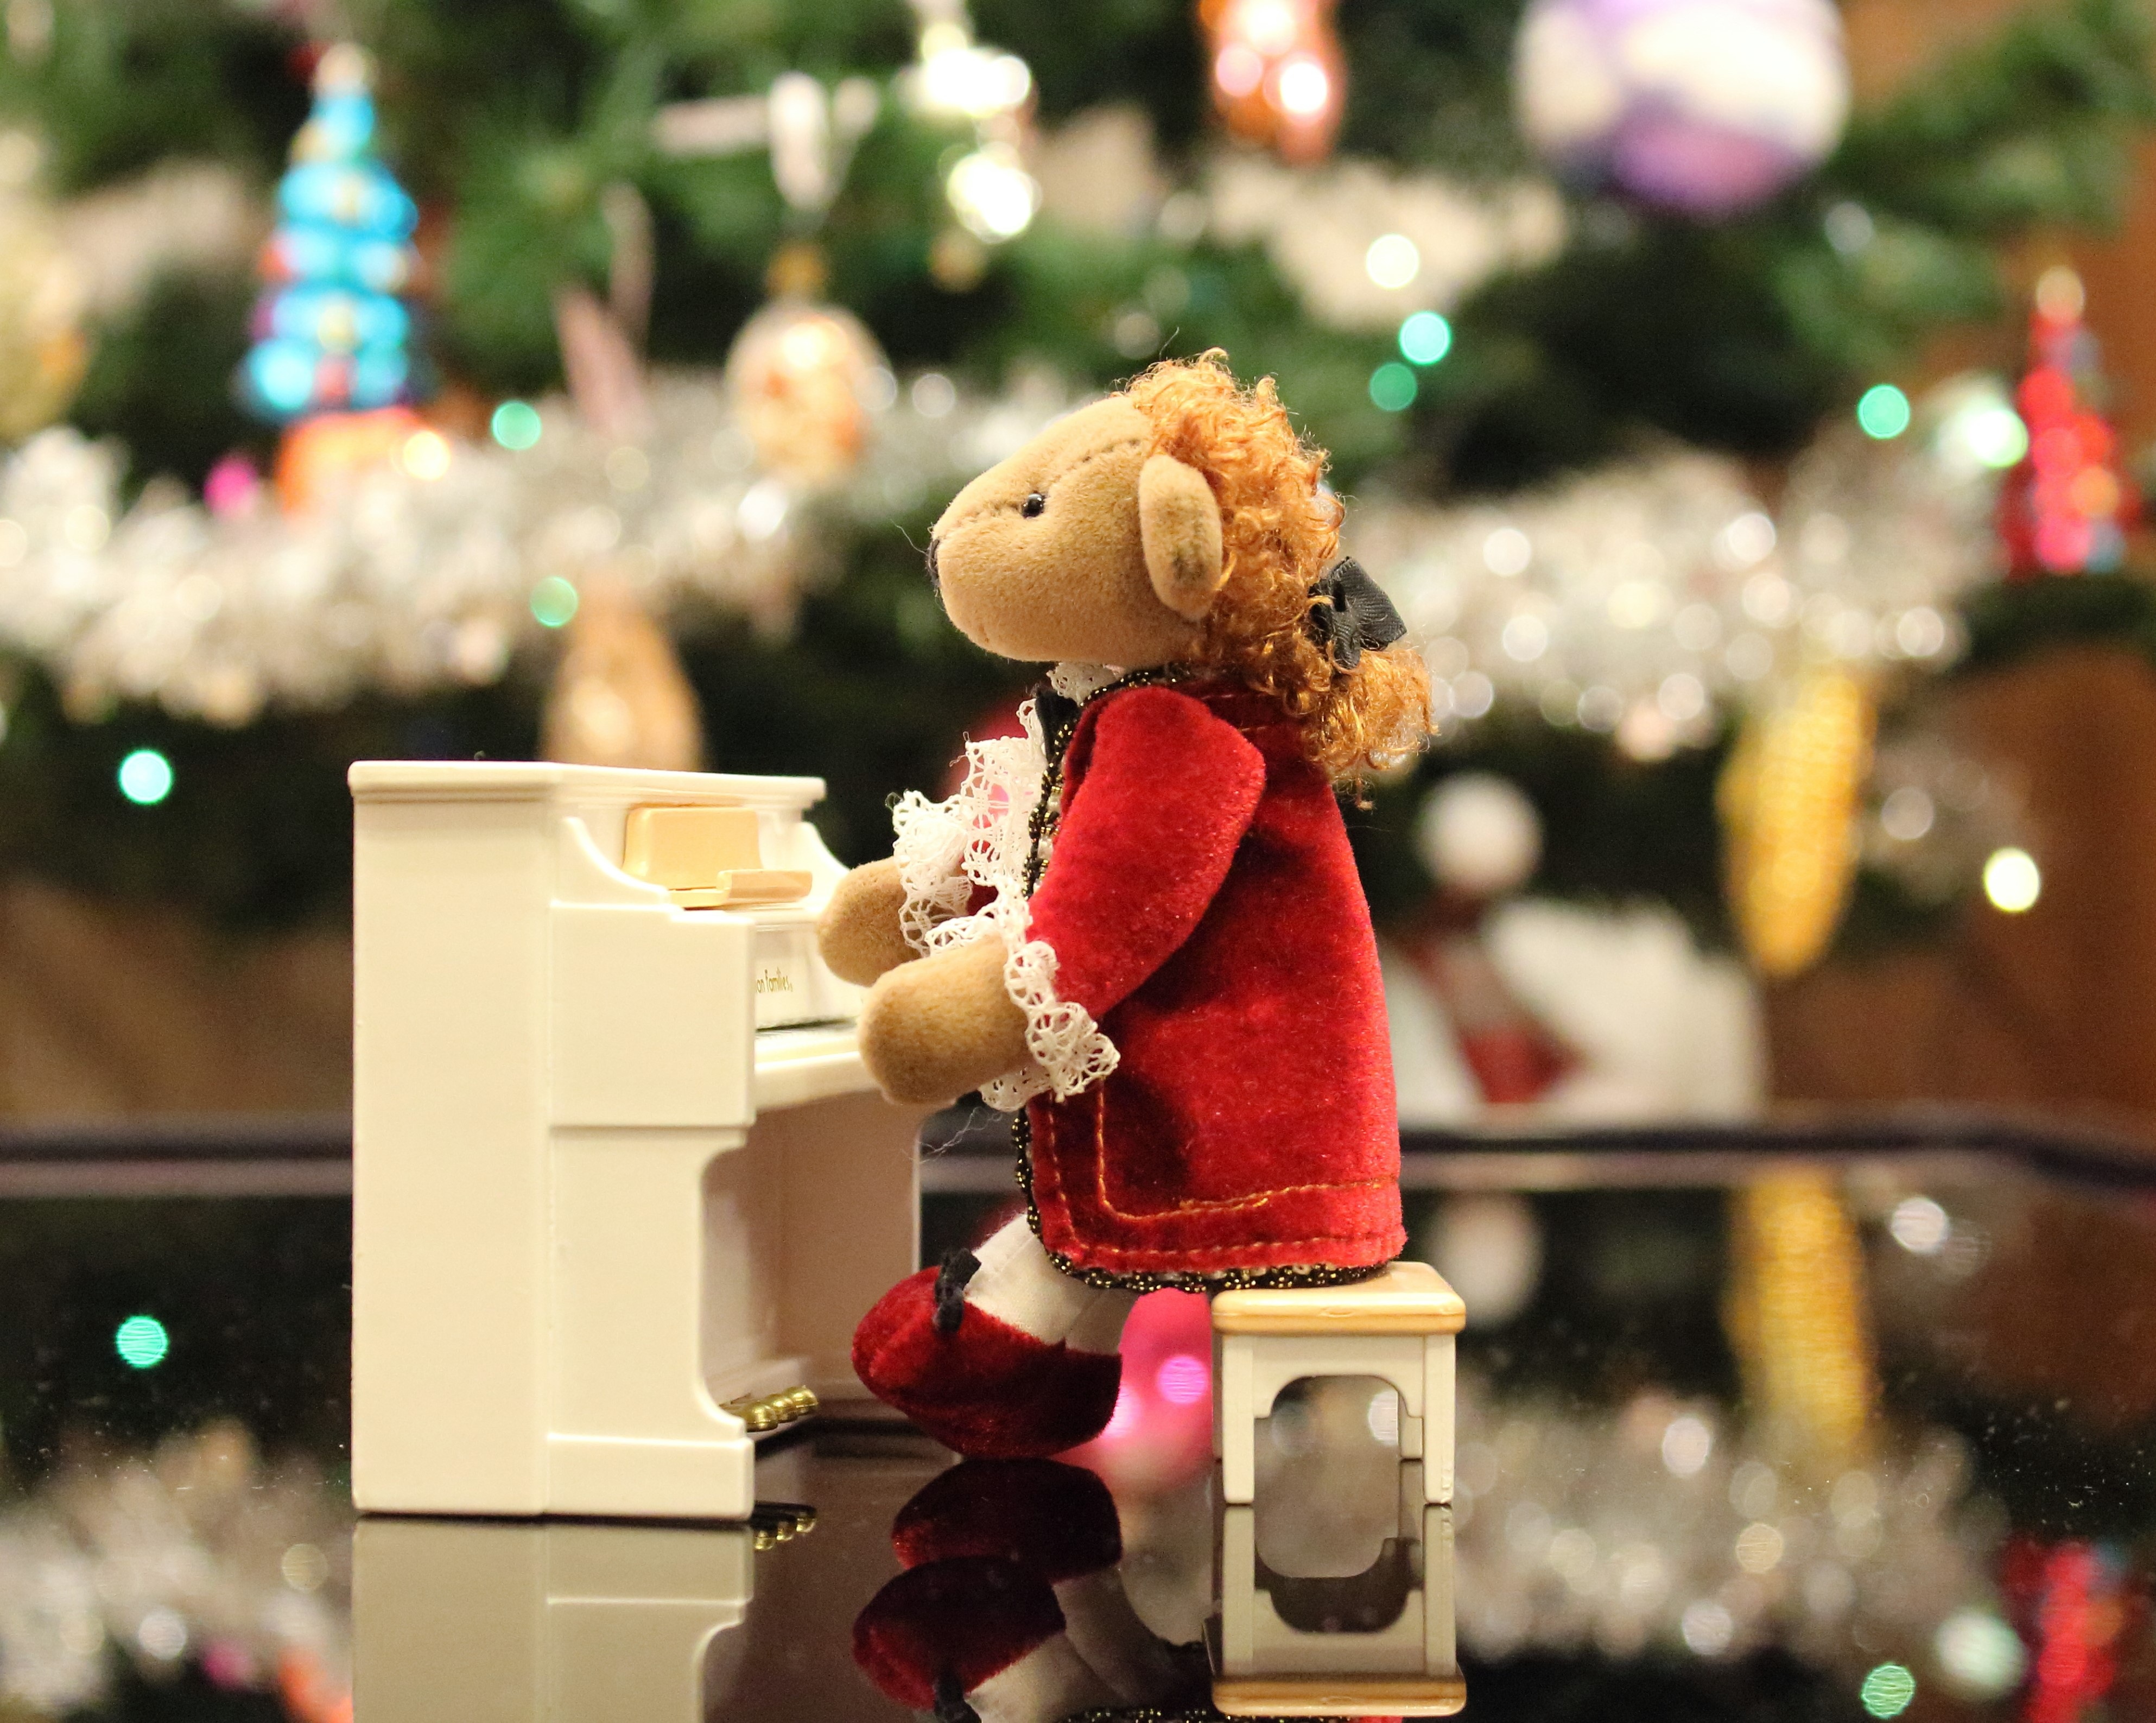
music, play, flower, cute, bear, concert, piano, holiday, christmas, toy, christmas tree, jewelry, sheet music, teddy bear, christmas decoration, event, costume, wig, mozart, swag, symphony, new year's eve, camisole